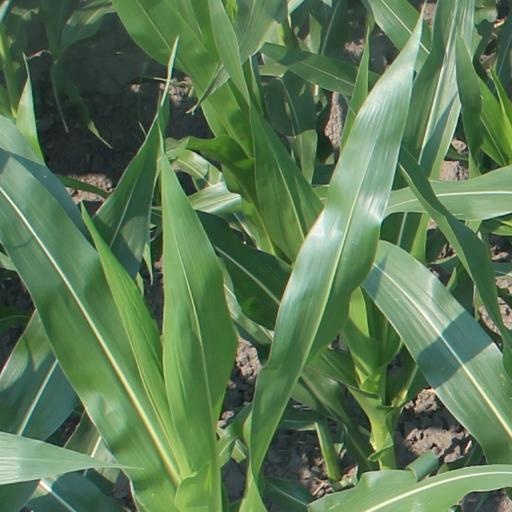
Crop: maize; corn